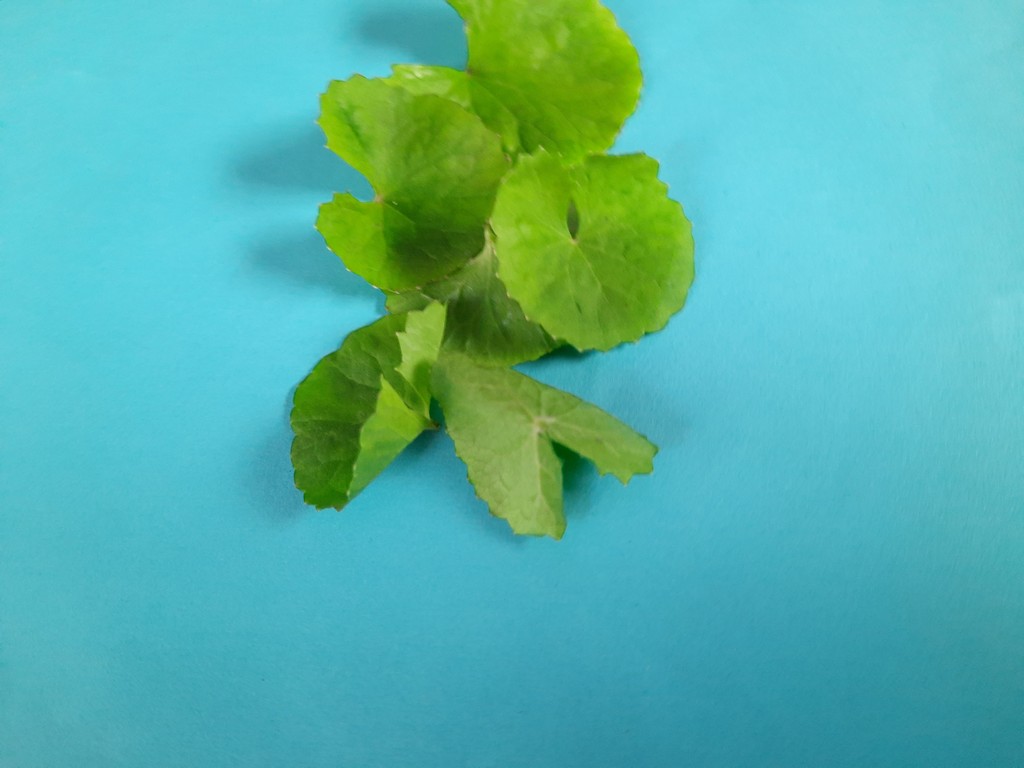
Label: Healthy